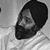
Age: 43